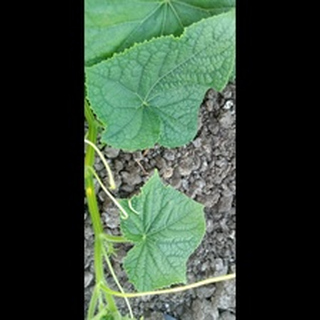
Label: healthy_cucumber